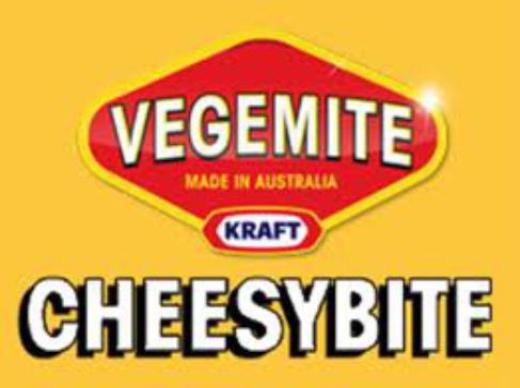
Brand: cheesybite
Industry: Food